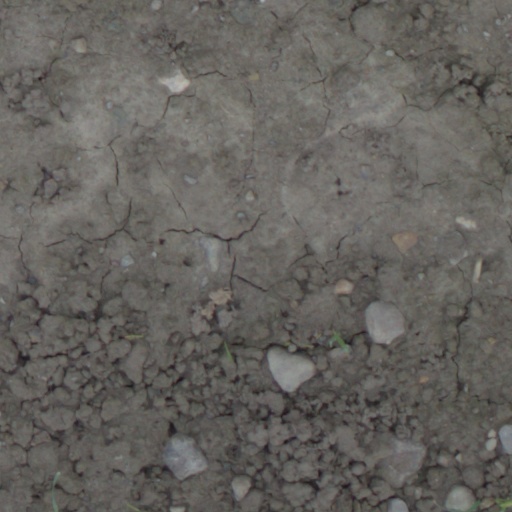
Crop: wheat